Neil Goldschmidt

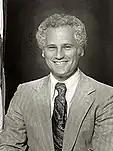
Goldschmidt as Secretary of Transportation,

Goldschmidt became the sixth U.S. Secretary of Transportation in 1979. His recess appointment by President Jimmy Carter came on July 27 of that year, as part of a midterm restructuring of the Carter administration's cabinet positions. The United States Senate confirmed his appointment on September 21, and he was sworn in on September 24. In this position, Goldschmidt was known for his work to revive the financially ailing U.S. auto industry, and efforts to deregulate the airline, trucking, and railroad industries.